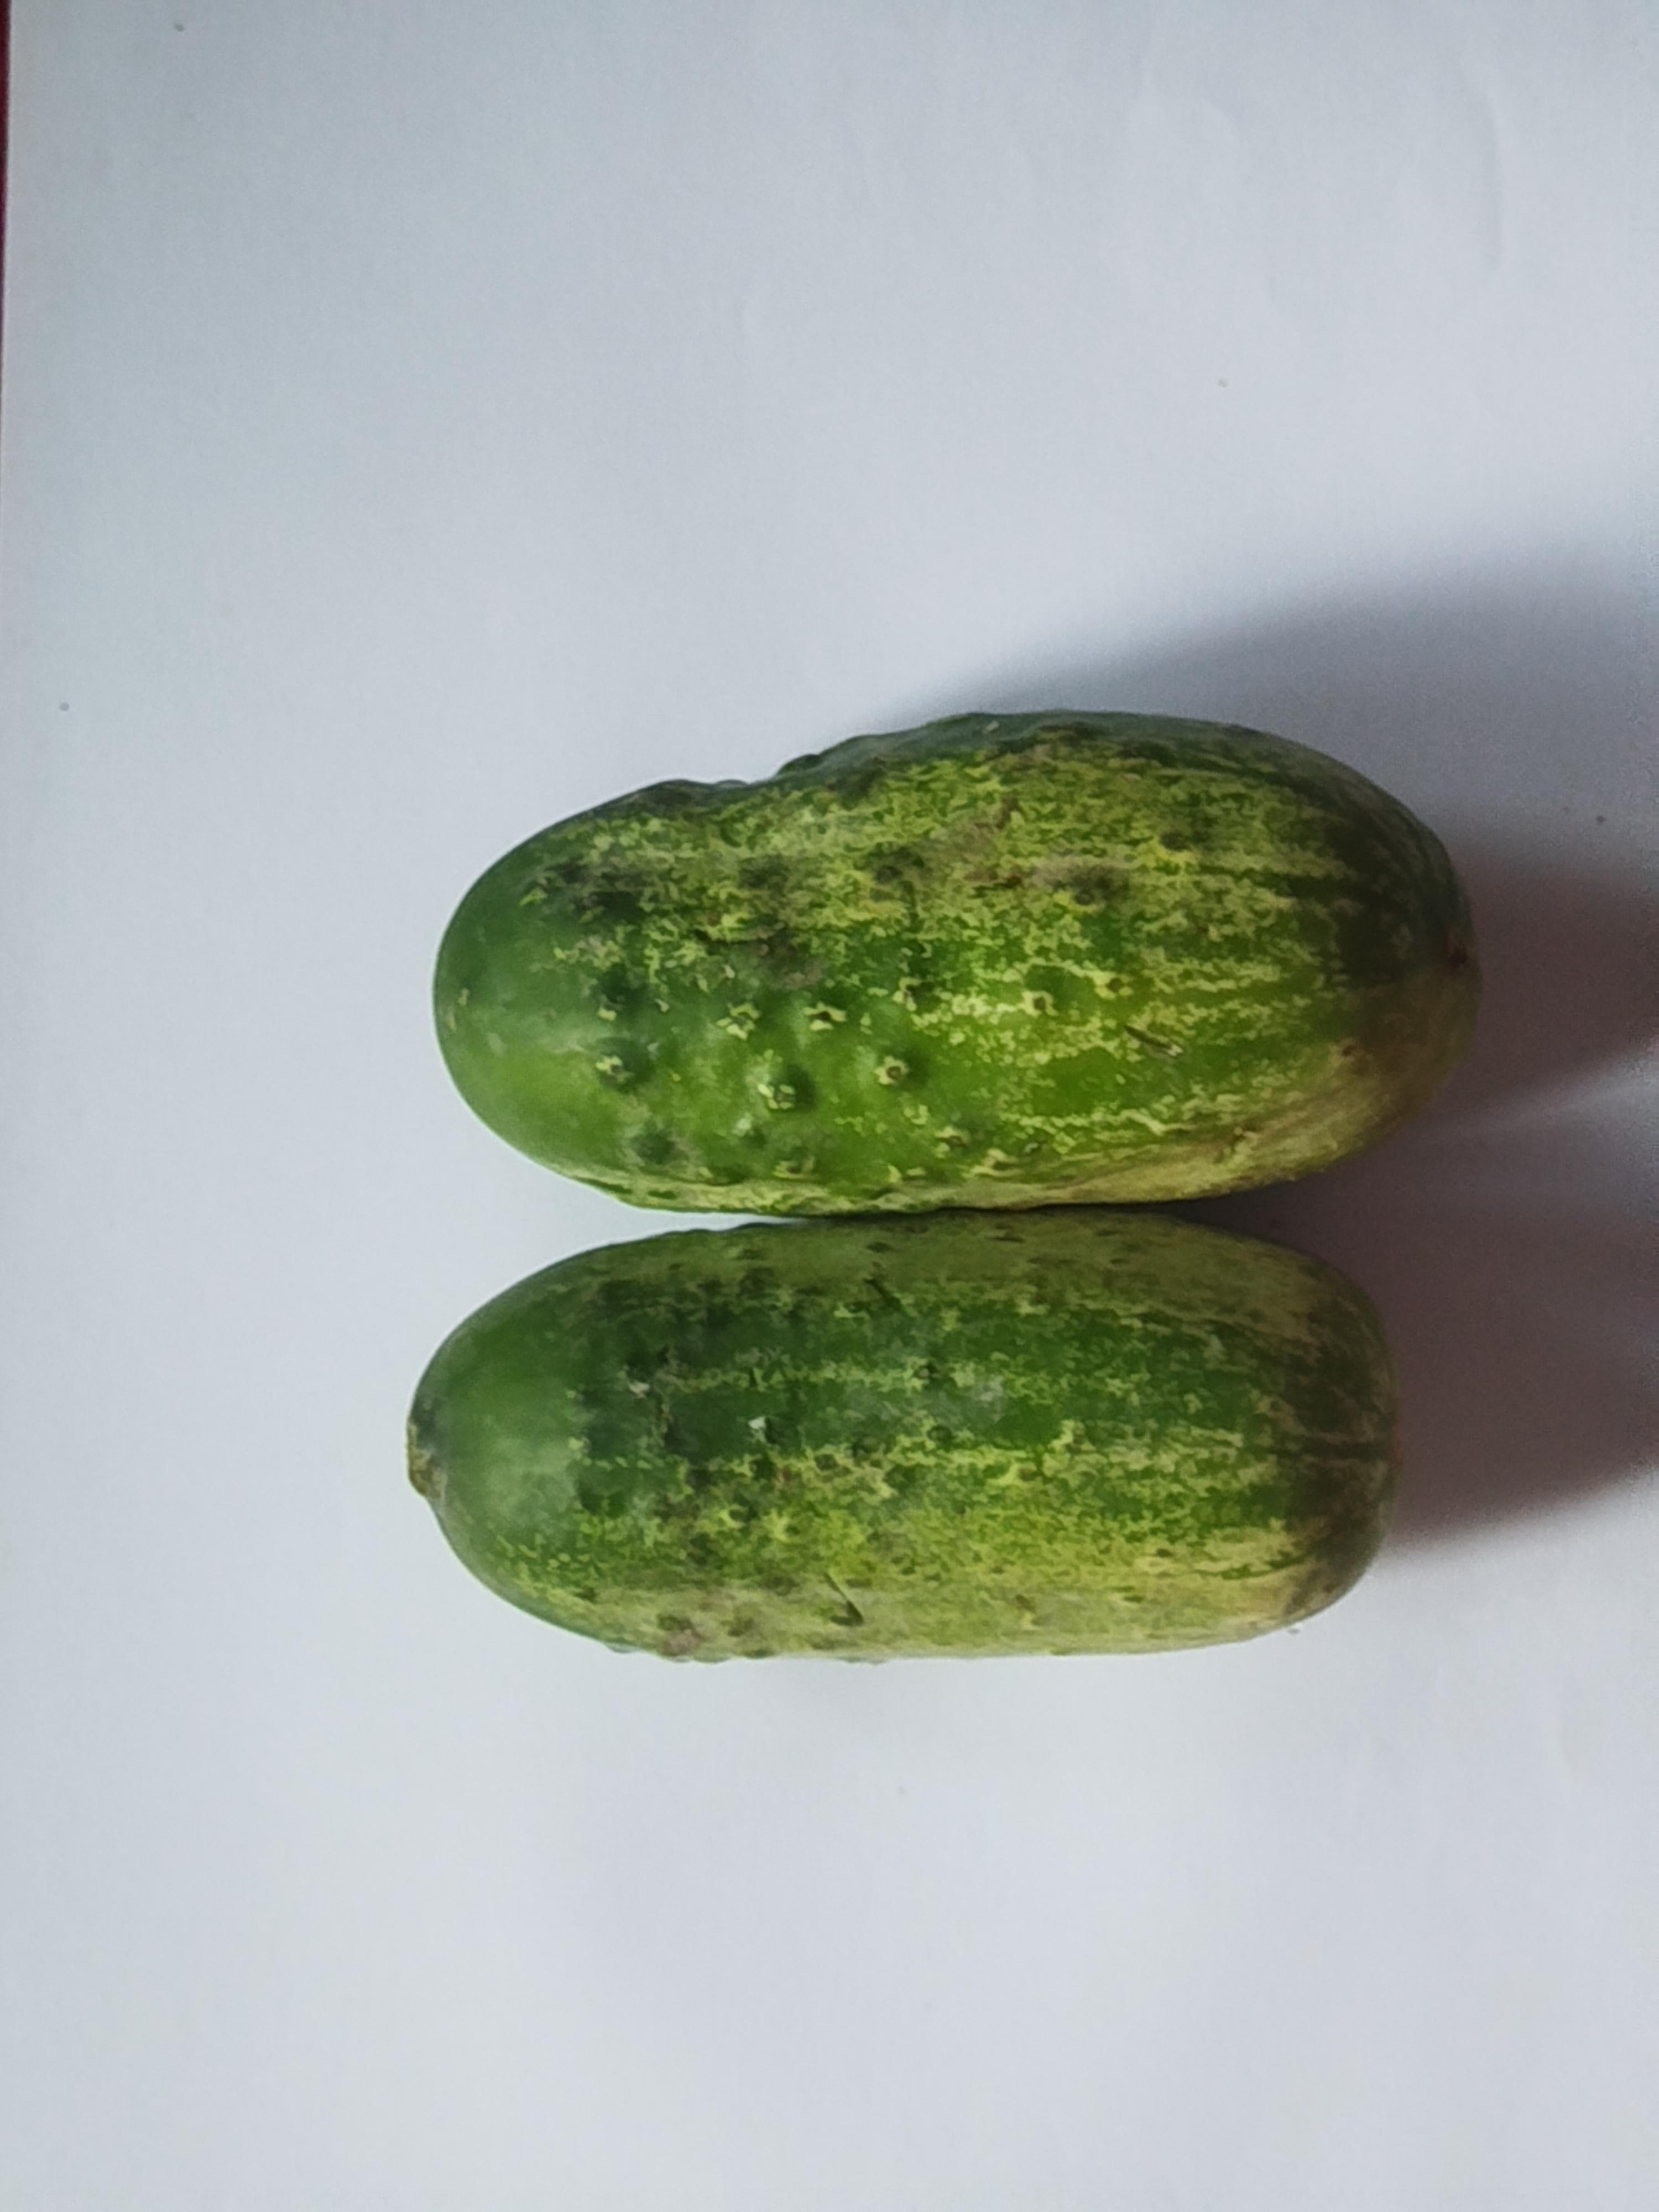
Label: Cucumber